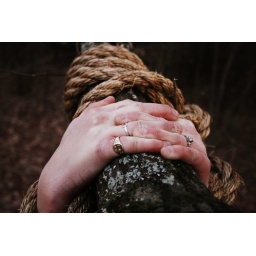
a girl with a bird she found in the snow